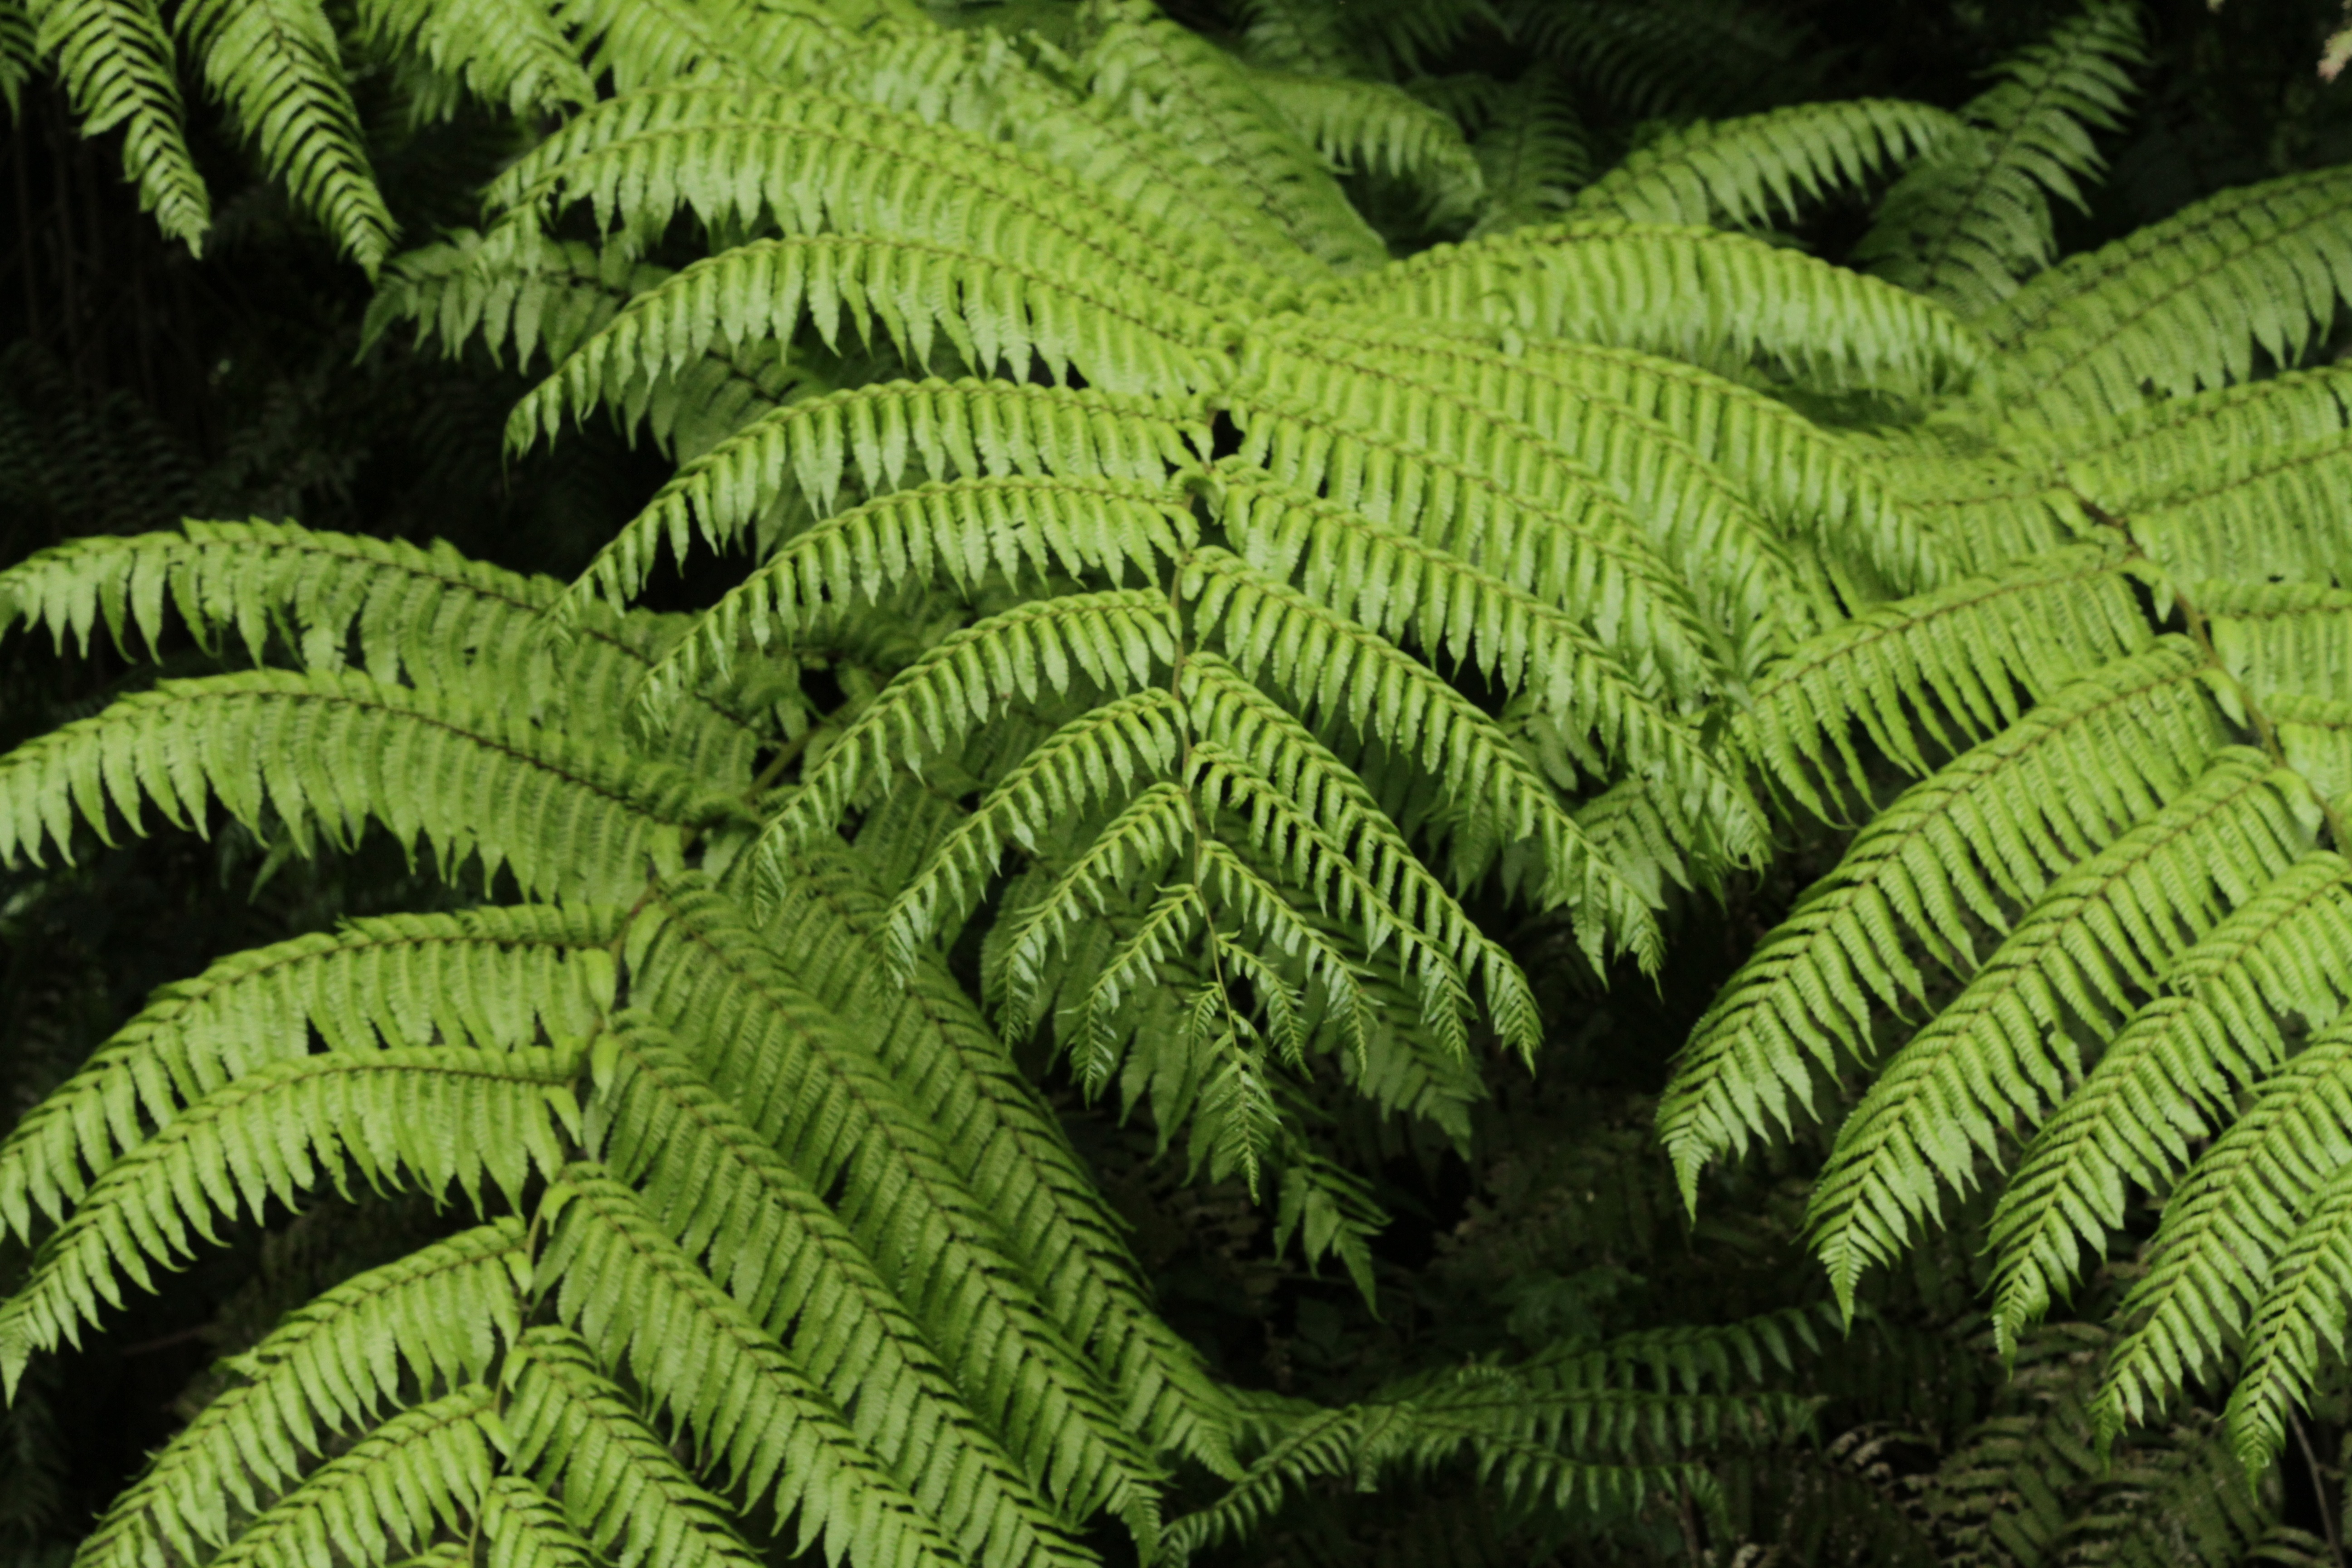
forest, plant, leaf, flower, green, jungle, botany, biodiversity, fern, vegetation, rainforest, plant stem, land plant, ferns and horsetails, vascular plant, ostrich fern